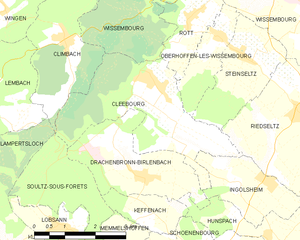
Carte des communes françaises